James Weldon Johnson

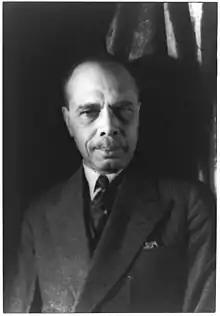
Photographed by Carl Van Vechten, 1932

James Weldon Johnson (June 17, 1871June 26, 1938) was an American writer and civil rights activist. He was married to civil rights activist Grace Nail Johnson. Johnson was a leader of the National Association for the Advancement of Colored People (NAACP), where he started working in 1917. In 1920, he was chosen as executive secretary of the organization, effectively the operating officer. He served in that position from 1920 to 1930. Johnson established his reputation as a writer, and was known during the Harlem Renaissance for his poems, novel and anthologies collecting both poems and spirituals of Black culture. He wrote the lyrics for "Lift Every Voice and Sing", which later became known as the Black National Anthem, the music being written by his younger brother, composer J. Rosamond Johnson.